Cyprus Military Police

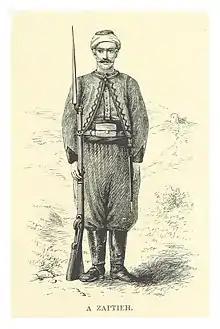
A military policeman in 1887.

The Cyprus Military Police (CMP) was a gendarmerie force created during the British administration of Cyprus.